La Chapelle-des-Fougeretz

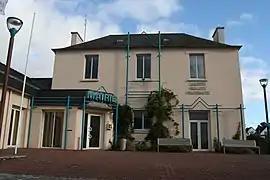
Town hall

La Chapelle-des-Fougeretz (Gallo: "La Chapèll-dez-Foujerà") is a commune in the Ille-et-Vilaine department of Brittany in north-western France.